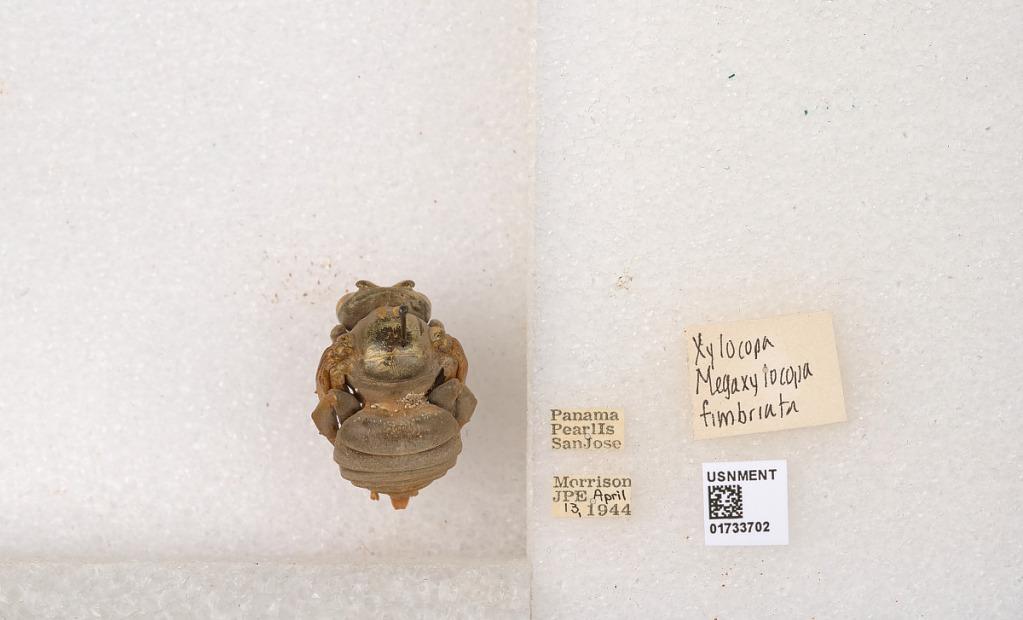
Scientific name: Xylocopa (Megaxylocopa) fimbriata Fabricius
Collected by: J. Morrison
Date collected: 1944-4-13
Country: Panama
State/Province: Provincia de Panama
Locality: Pearl Islands, San Jose